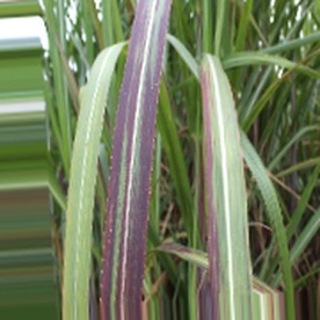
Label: sugarcane_bacterial_blight